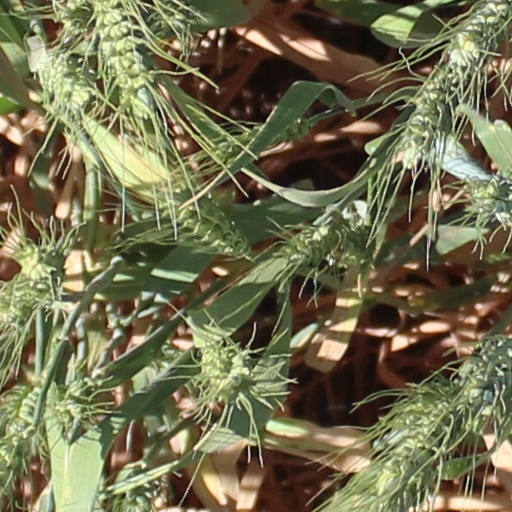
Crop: wheat